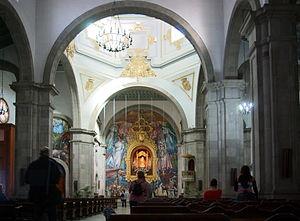
La Basilique et le Royale Sanctuaire Marial de Notre-Dame de la Candelaria, également connue sous le nom Basilique de la Candelaria est une basilique, le premier sanctuaire marial des îles Canaries, situé dans la municipalité de Candelaria sur l'île de Tenerife.
Candelaria est une commune de la province de Santa Cruz de Tenerife dans la communauté autonome des Îles Canaries en Espagne. Elle est située au sud-est de l'île de Tenerife, au sud de Santa Cruz de Tenerife